Research history of Tylosaurus

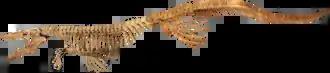
Mounted cast of the "T. proriger" "Bunker" specimen (KUVP 5033), at the Rocky Mountain Dinosaur Resource Center, Woodland Park

The research history of "Tylosaurus" is extensive given to its long taxonomic and cultural histories, with the earliest record of its fossils dating back to 1869, when Edward Drinker Cope described a partial specimen from Kansas, USA. Initially described by Cope as "Macrosaurus proriger", Cope later moved the taxon to the genus "Liodon". Over the next few years, Cope described other species that he assigned to this genus. Othniel Charles Marsh established the genus name "Tylosaurus" in 1872, literally meaning "knob lizard" in reference to the animal's rostral morphology, to include a species he had described earlier and two of these species described by Cope. This name began to be used the following year for the type species "T. proriger" by Joseph Leidy, although Cope, being in rivalry with Marsh, did not use it. It was in 1894 that the species of "Liodon" described by Cope and Marsh were definitively transferred to "Tylosaurus" by John Campbell Merriam, and one of them was put into synonymy with "T. proriger" by Dale A. Russell in 1967.